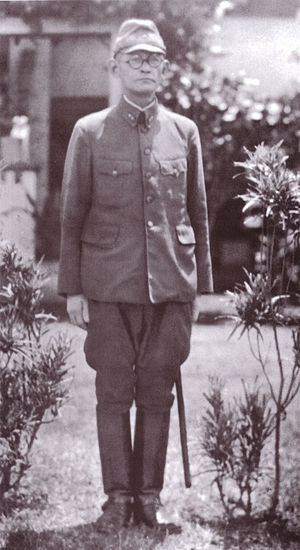
Harukichi Hyakutake
Generalløjtnan Harukichi Hyakutake foran sit hovedkvarter i Rabaul,formentlig i foråret 1942
Harukichi Hyakutake var general i Kejserriget Japans hær under 2. verdenskrig. Han omtales nogle gange som Haruyoshi Hyakutake eller Seikichi Hyakutake. To af hans ældre brødre Saburo Hyakutake og Gengo Hyakutake var begge admiraler i Kejserriget Japans flåde.